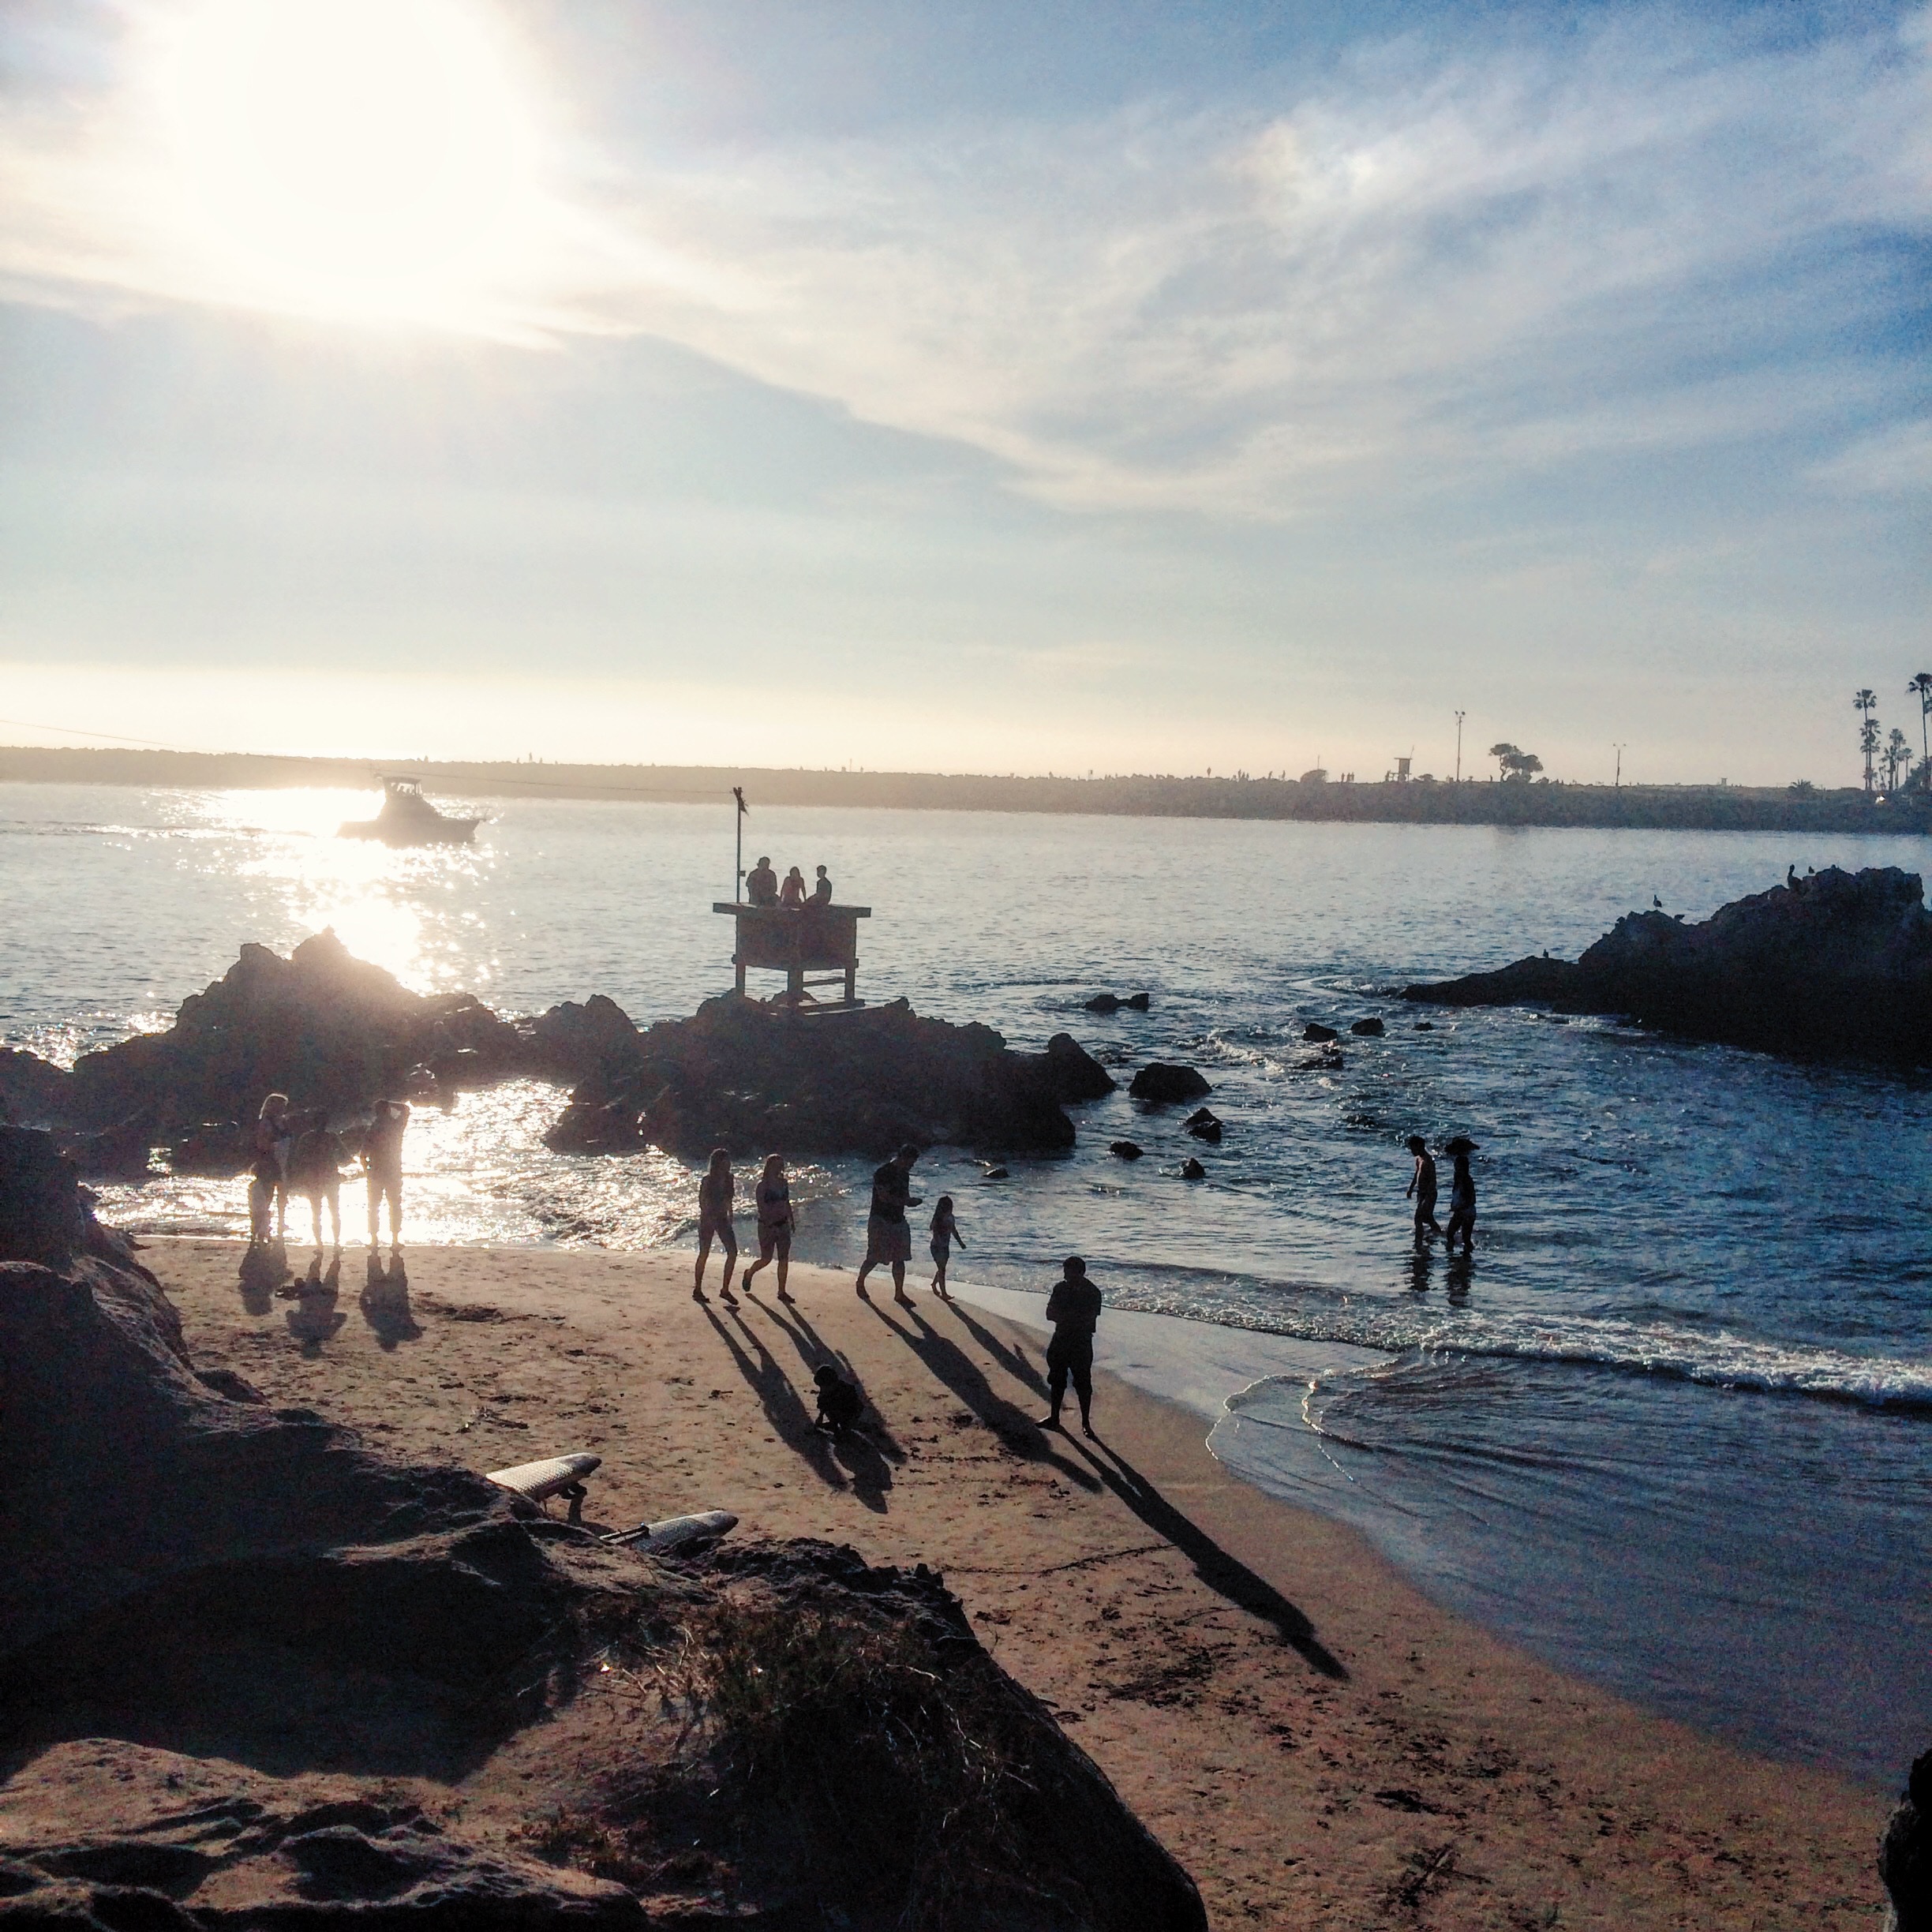
beach, sea, coast, water, sand, ocean, horizon, cloud, sunrise, sunset, morning, shore, wave, dawn, pier, vacation, dusk, evening, cove, bay, body of water, cape, wind wave